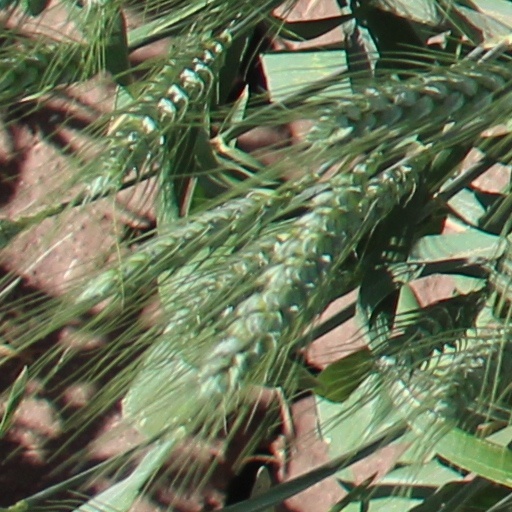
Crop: wheat